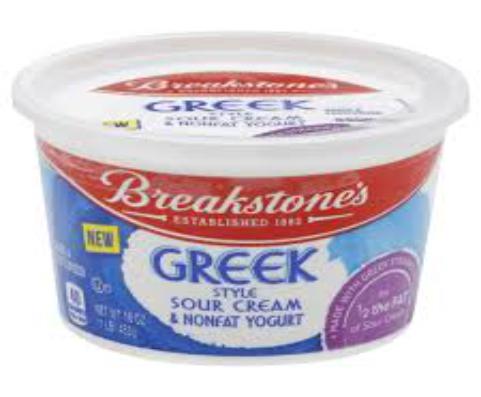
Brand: Breakstone's
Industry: Food